Sašo Hribar

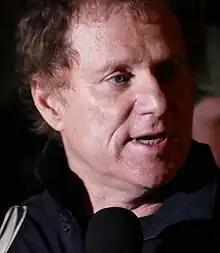
Hribar in 2022

Aleksander "Sašo" Hribar (19 March 1960 – 8 September 2023) was a Slovenian radio and television presenter and comedian. His best-known contribution was as a satirist and impressionist on the radio show Radio Ga Ga. He was among the most popular radio personalities in Slovenia.